Shinagawa Seaside Station

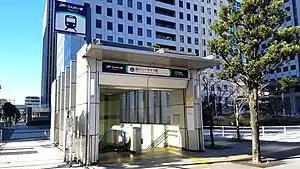
The B entrance to the station in January 2022

is a railway station on the Rinkai Line in Shinagawa, Tokyo, Japan, operated by the third-sector railway operating company Tokyo Waterfront Area Rapid Transit (TWR).